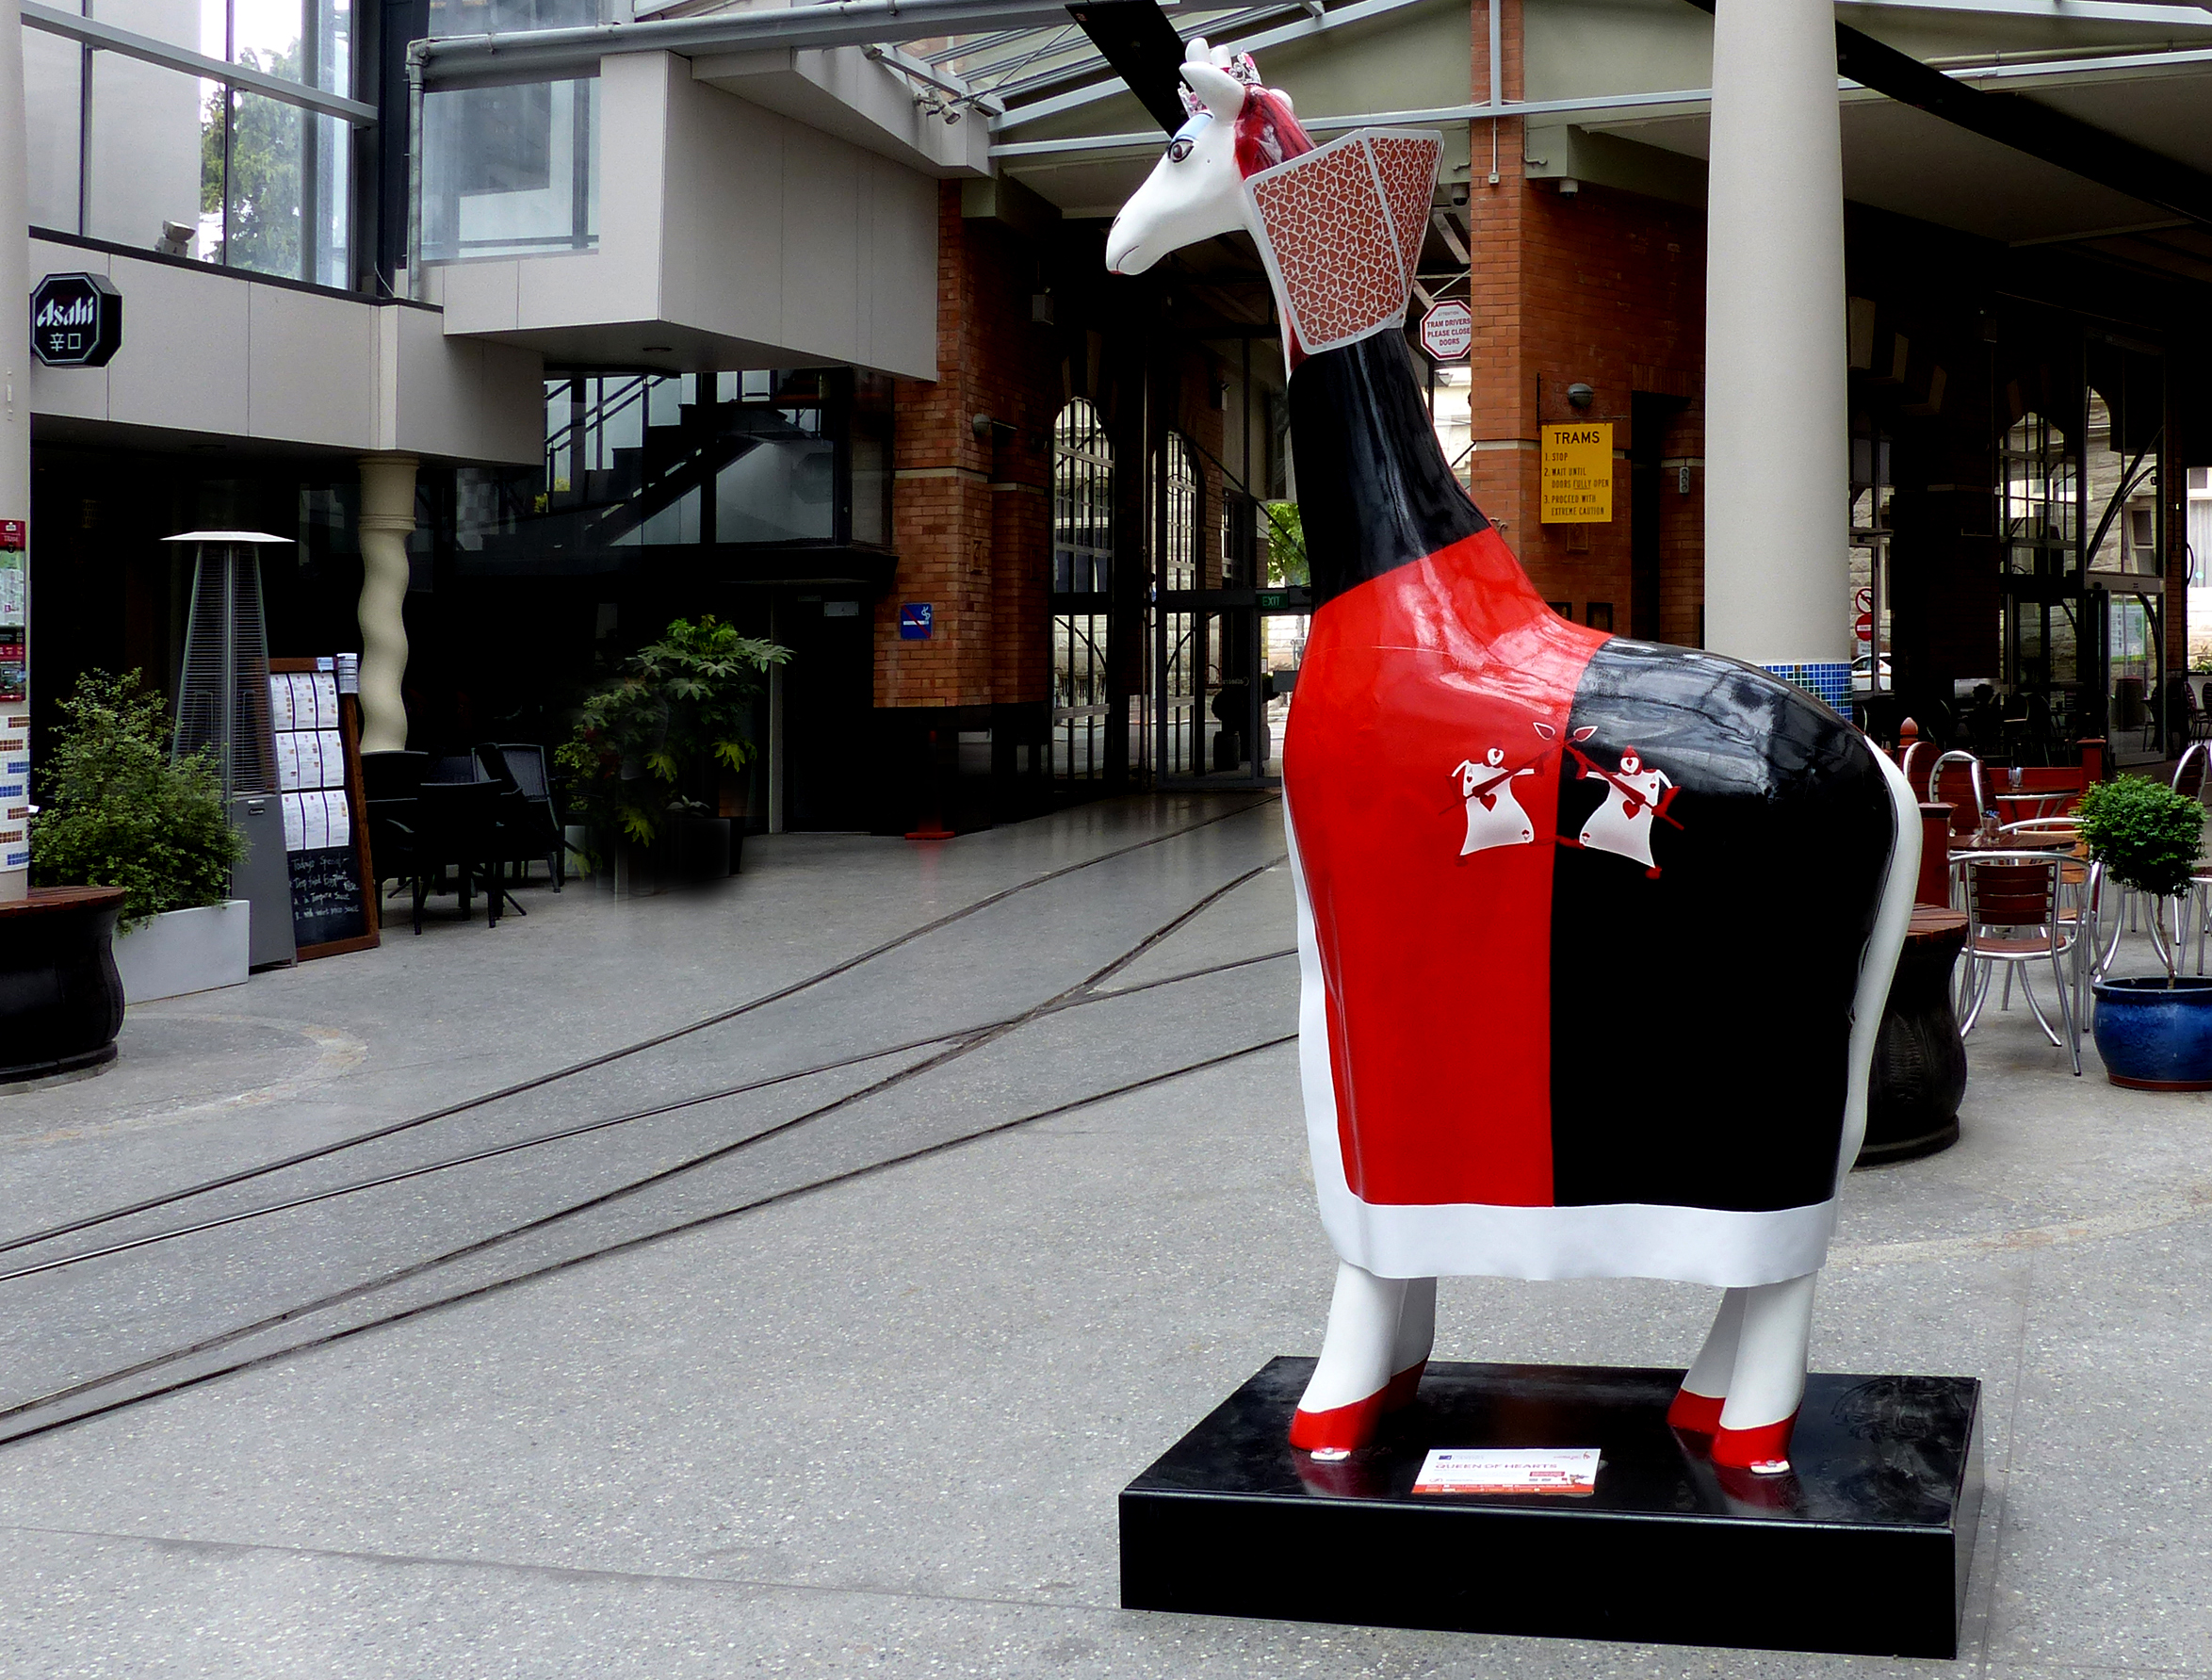
drink, christchurch, publicart, publicartworks, panasonicdmcfz200, giraffesculptures, christchurchgiraffes, christchurchstandstall, martyngiles, queenofhearts